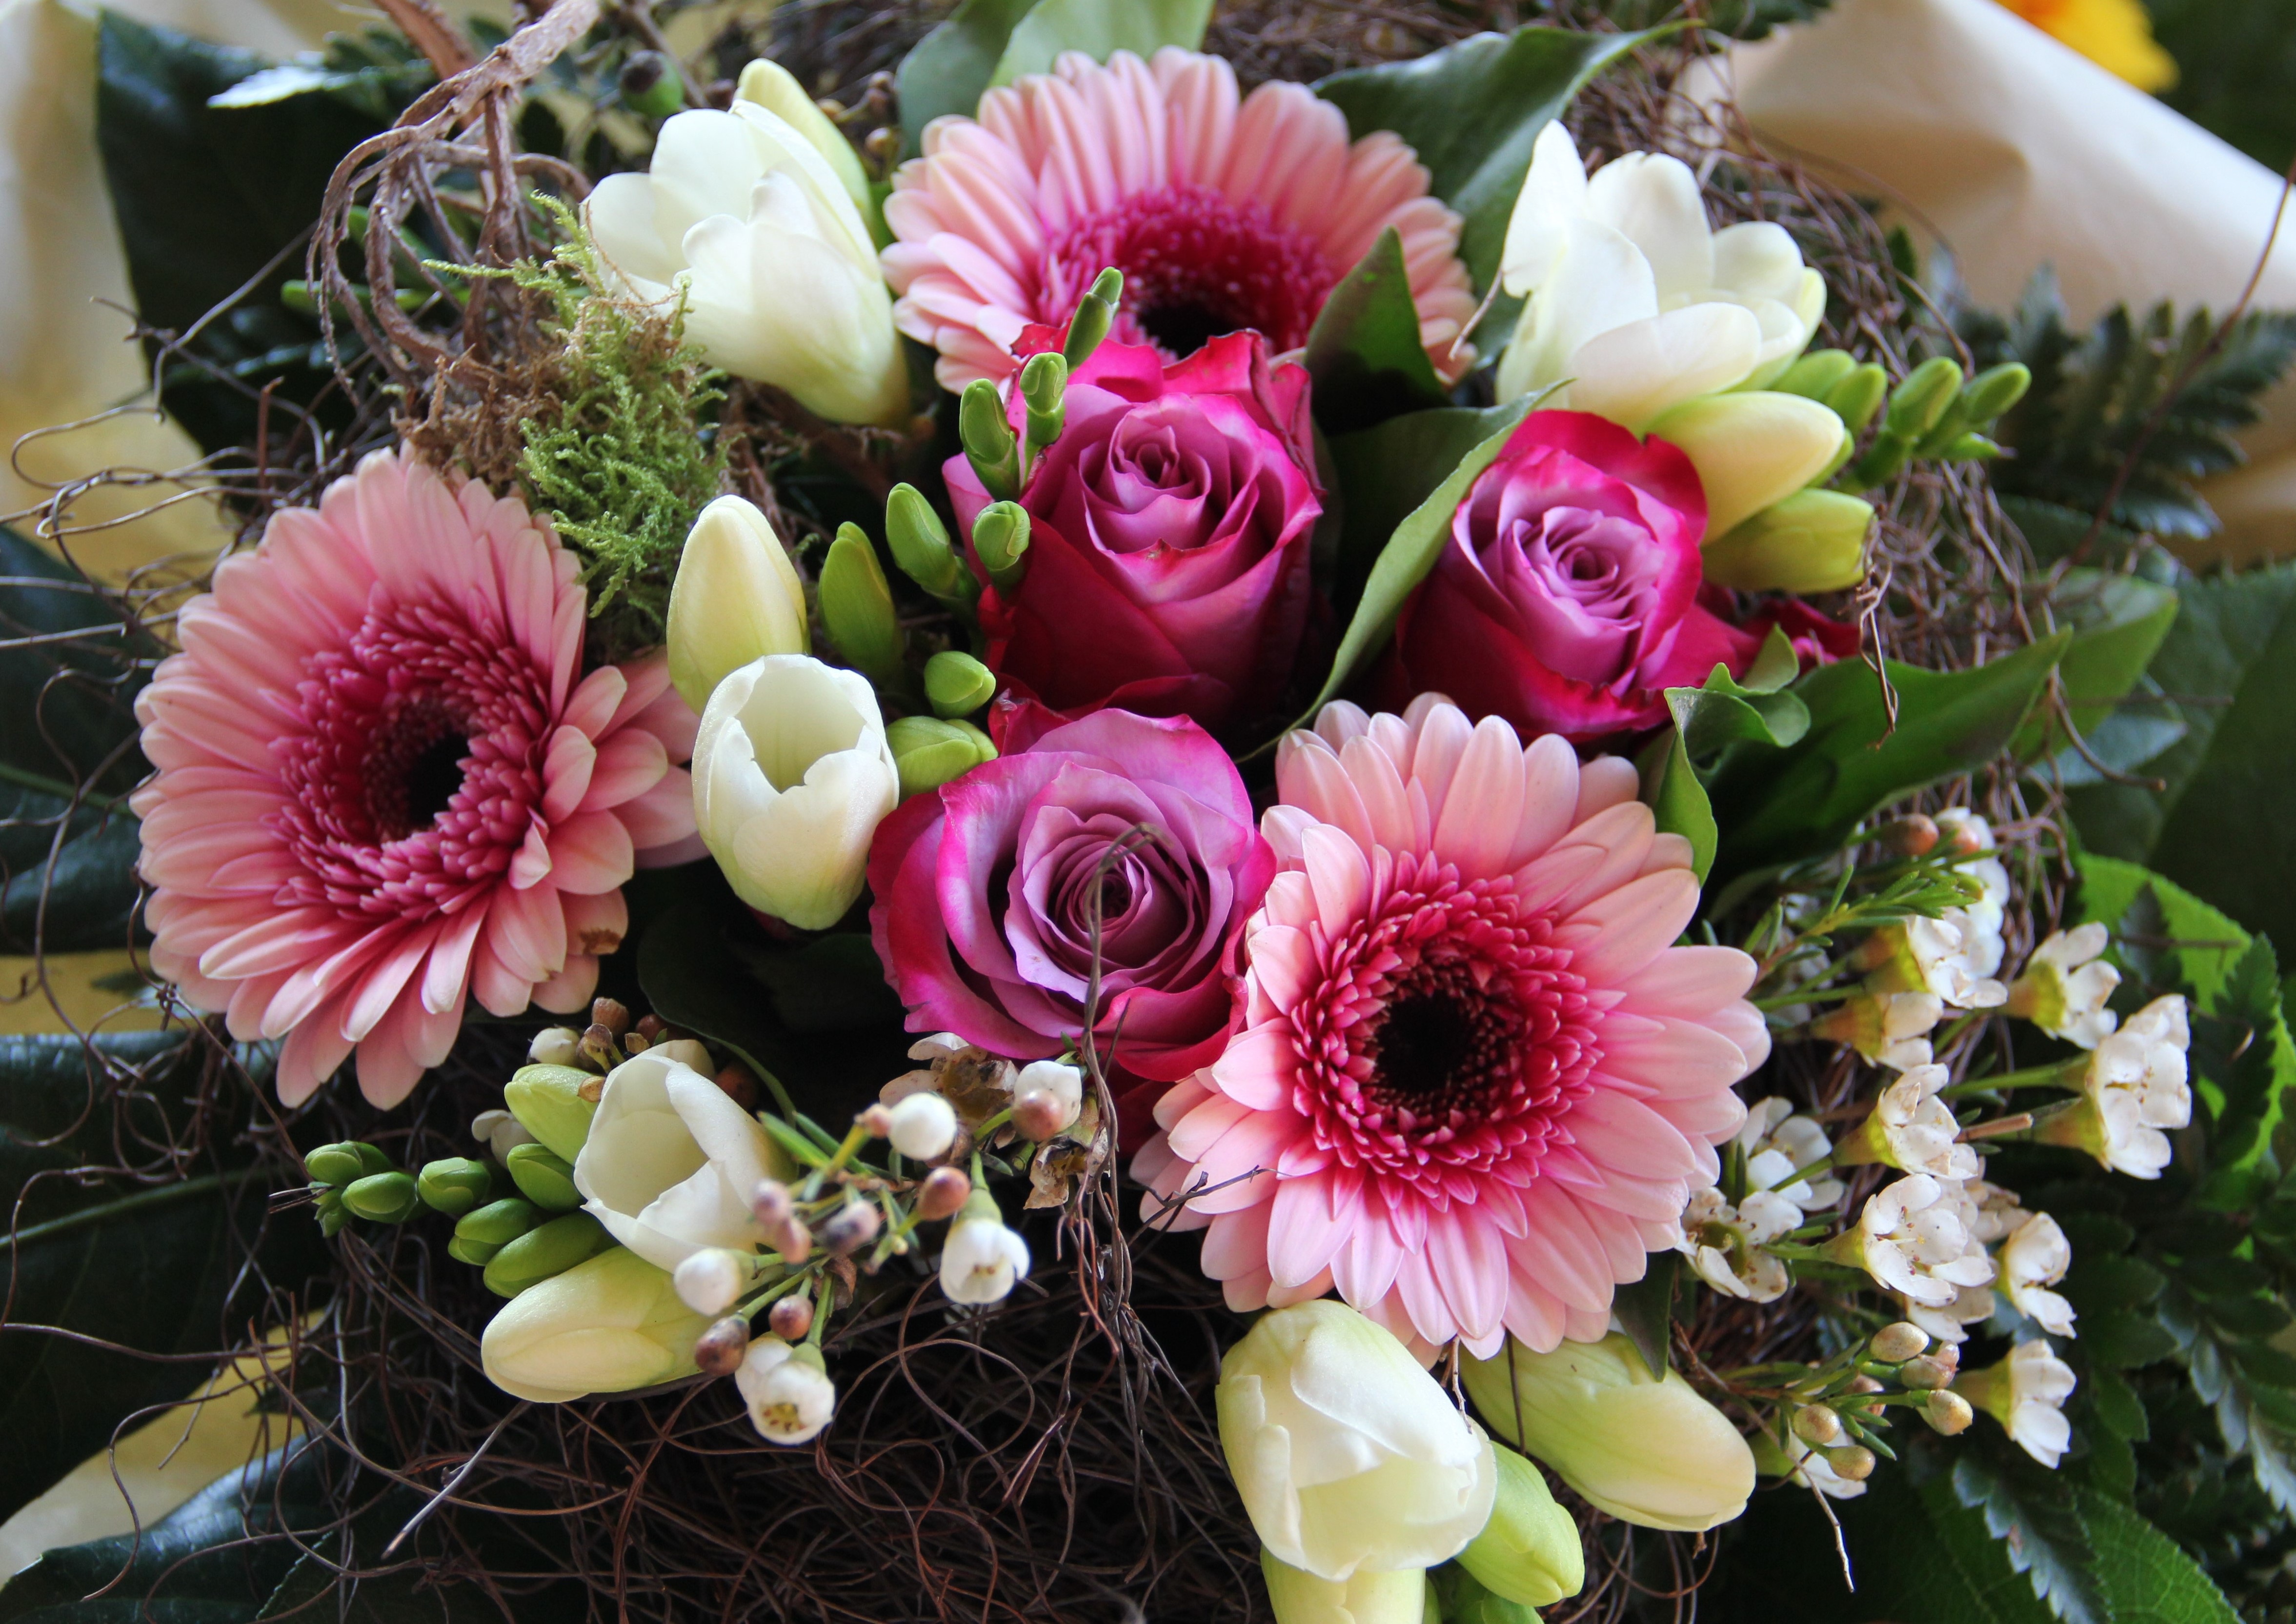
plant, flower, bouquet, flora, wedding day, flowers, roses, art, gerbera, birthday, bouquet of roses, floristry, retail, valentine's day, bridal bouquet, flowering plant, mother's day, flower bouquet, cut flowers, floral design, purple white, centrepiece, freesia, land plant, flower arranging, geburtstagsstruss, purple roses, gerbera bouquet